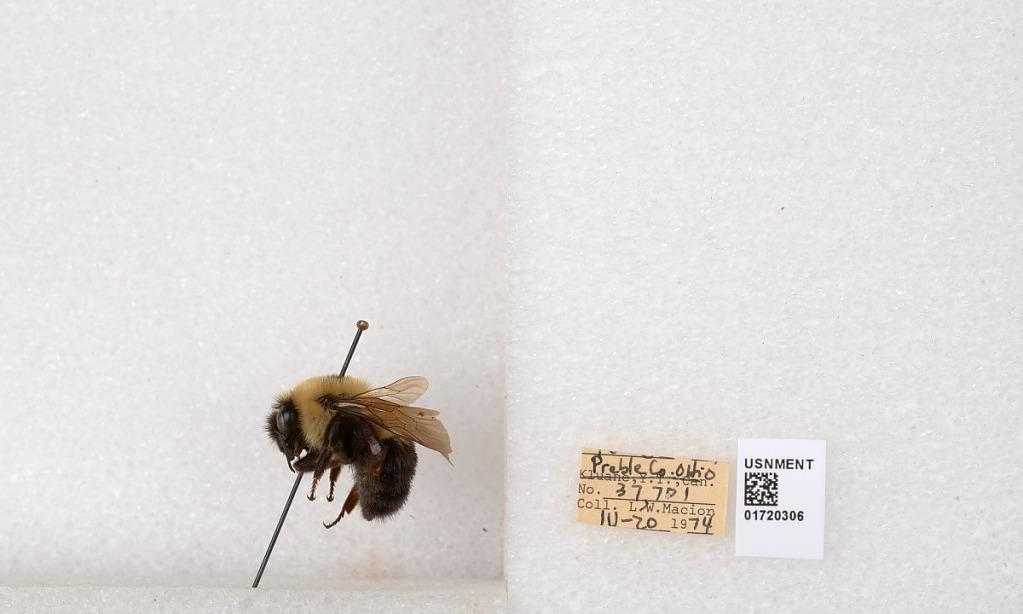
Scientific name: Bombus bimaculatus Cresson
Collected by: L. Macior
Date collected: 1974-4-20
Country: United States
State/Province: Ohio
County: Preble
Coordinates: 39.7416, -84.648